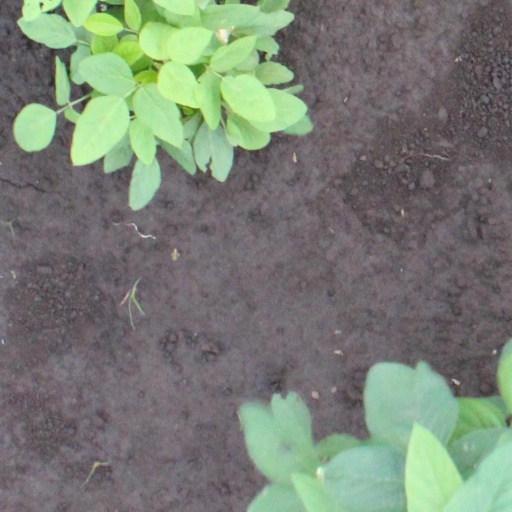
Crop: soybean